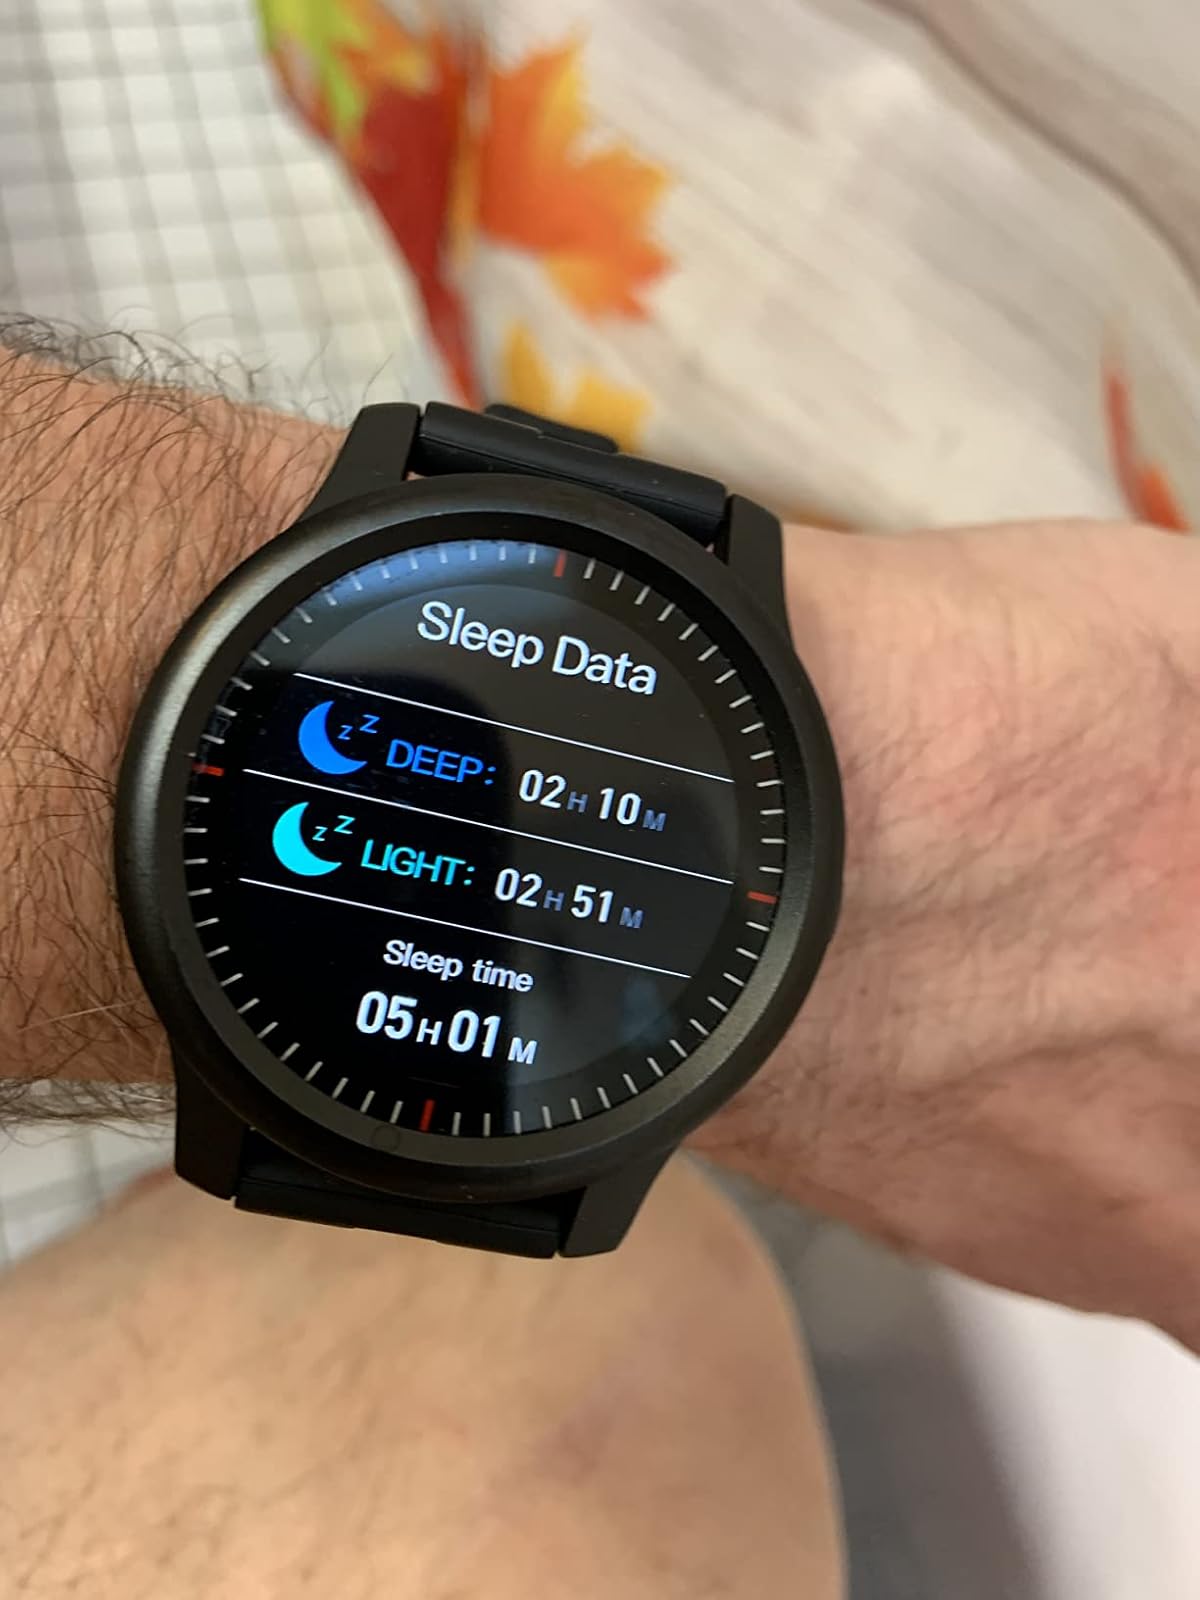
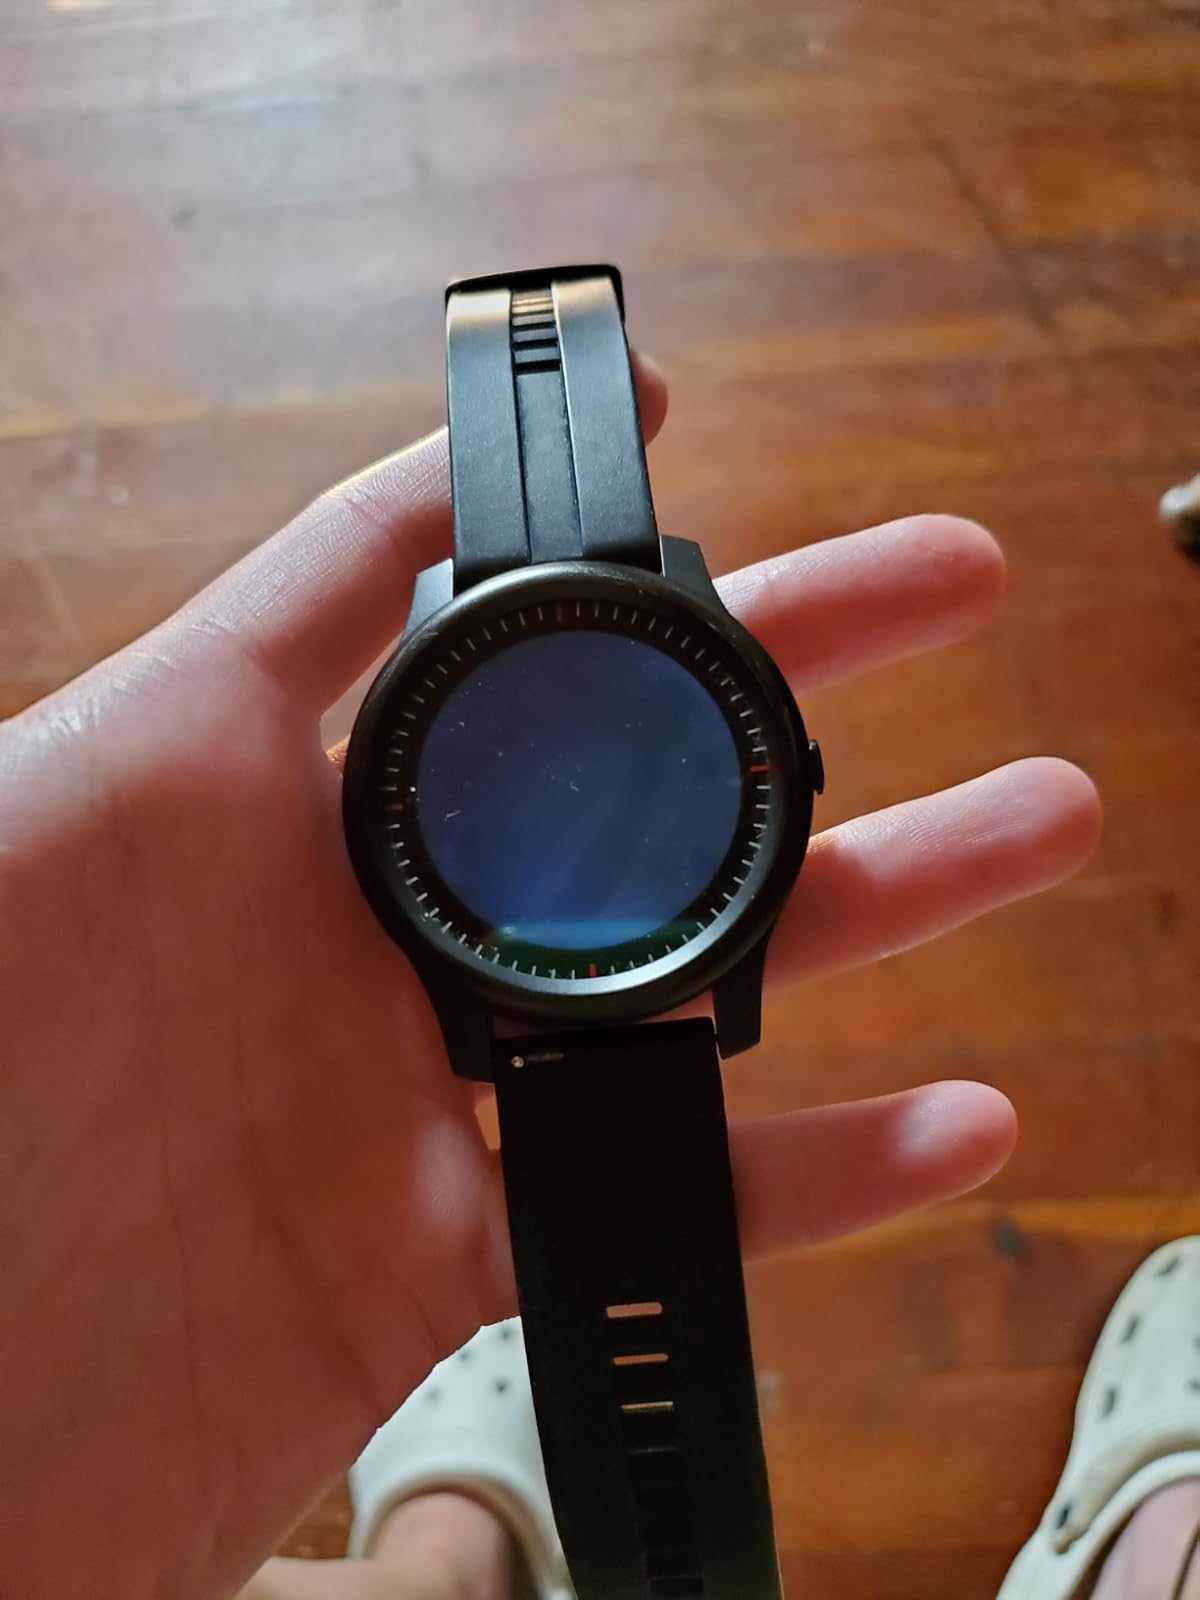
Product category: smartwatch
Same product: yes